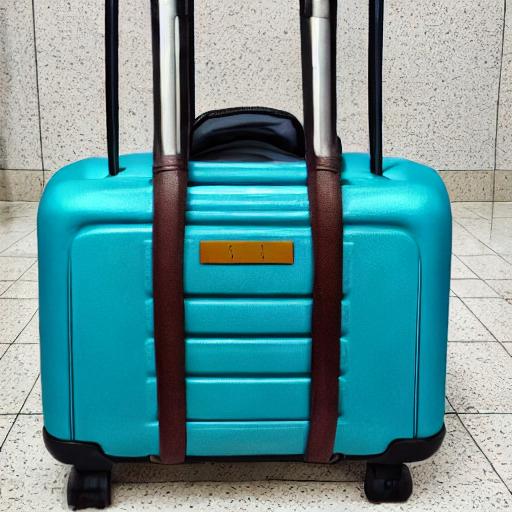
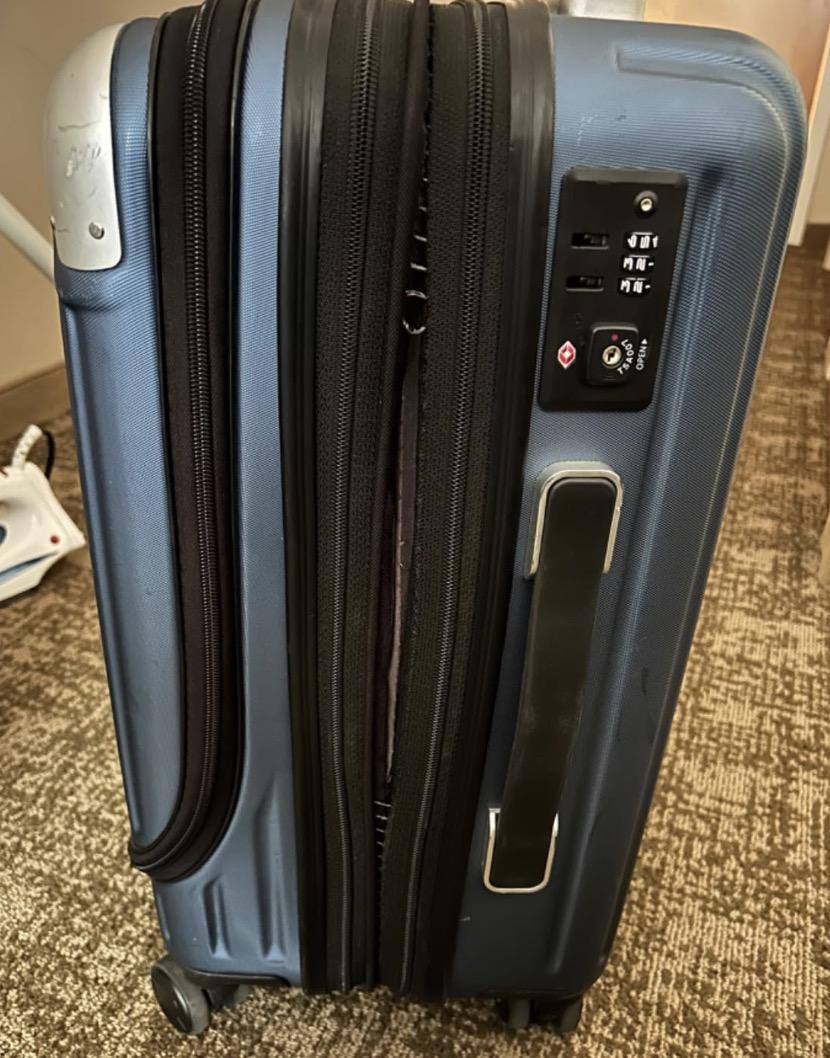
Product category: items_tea
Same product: no